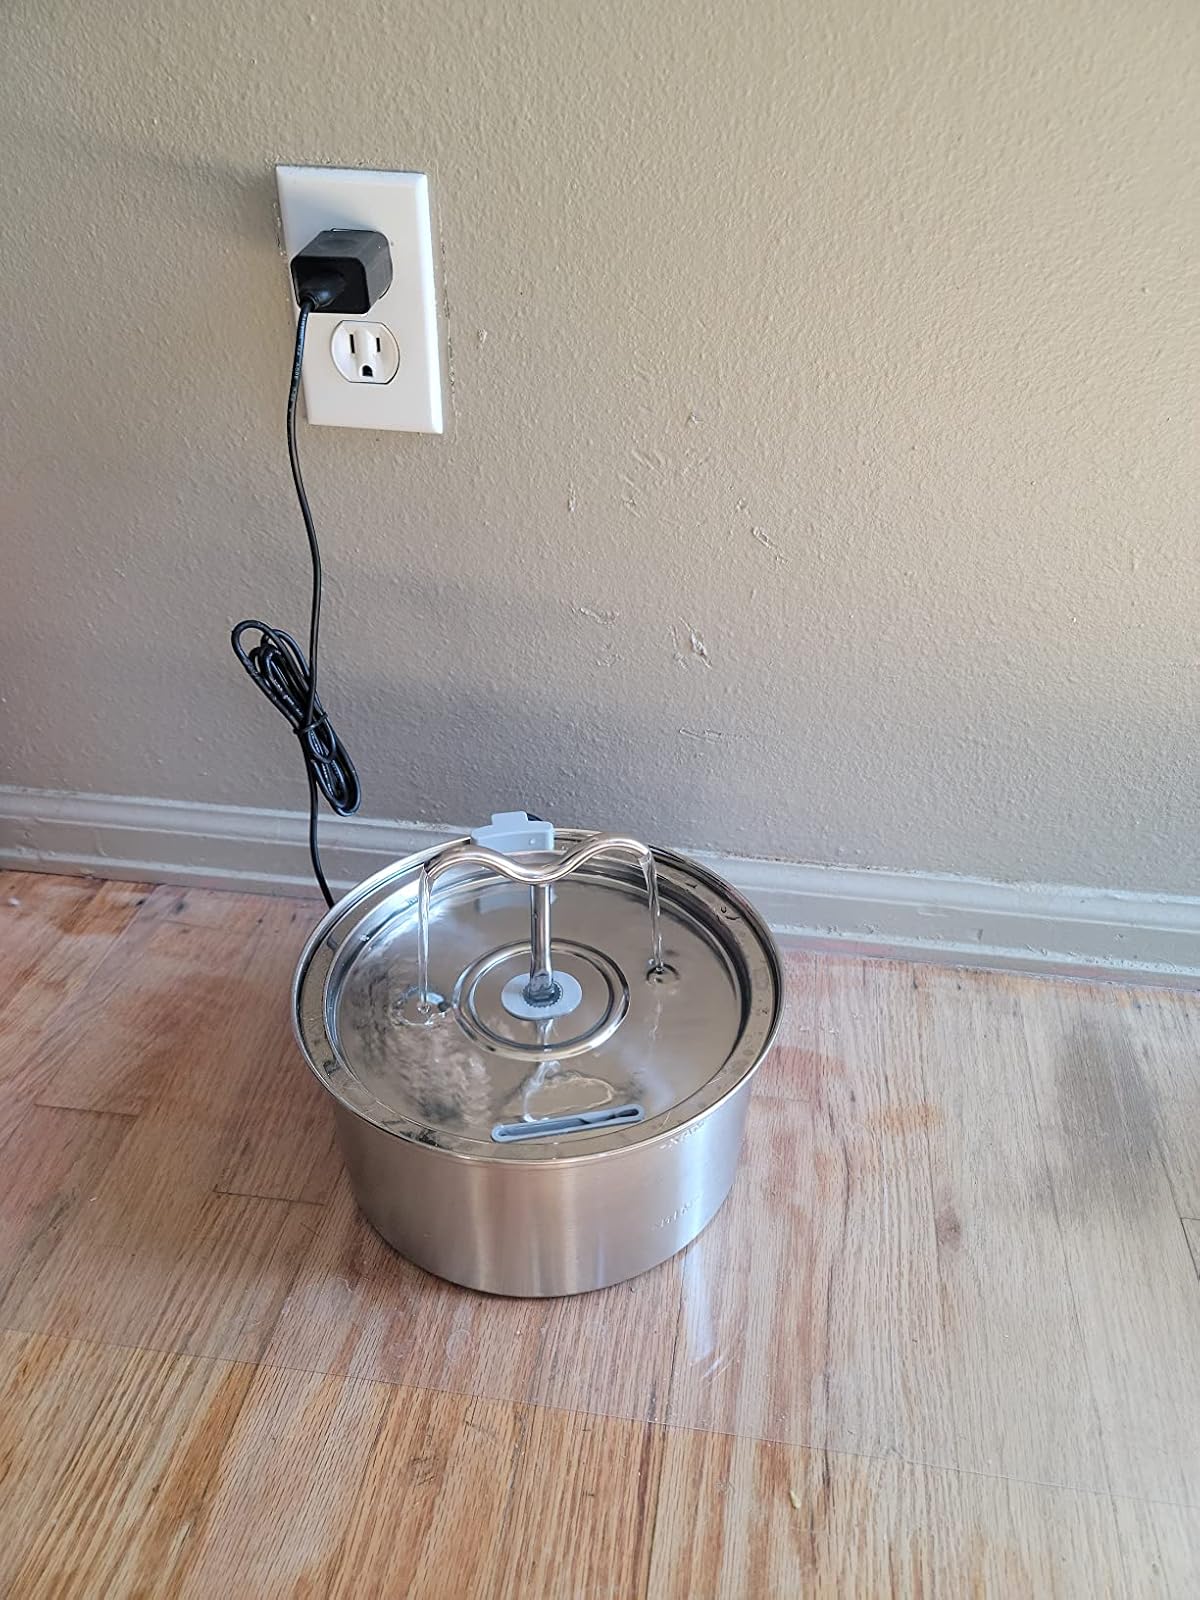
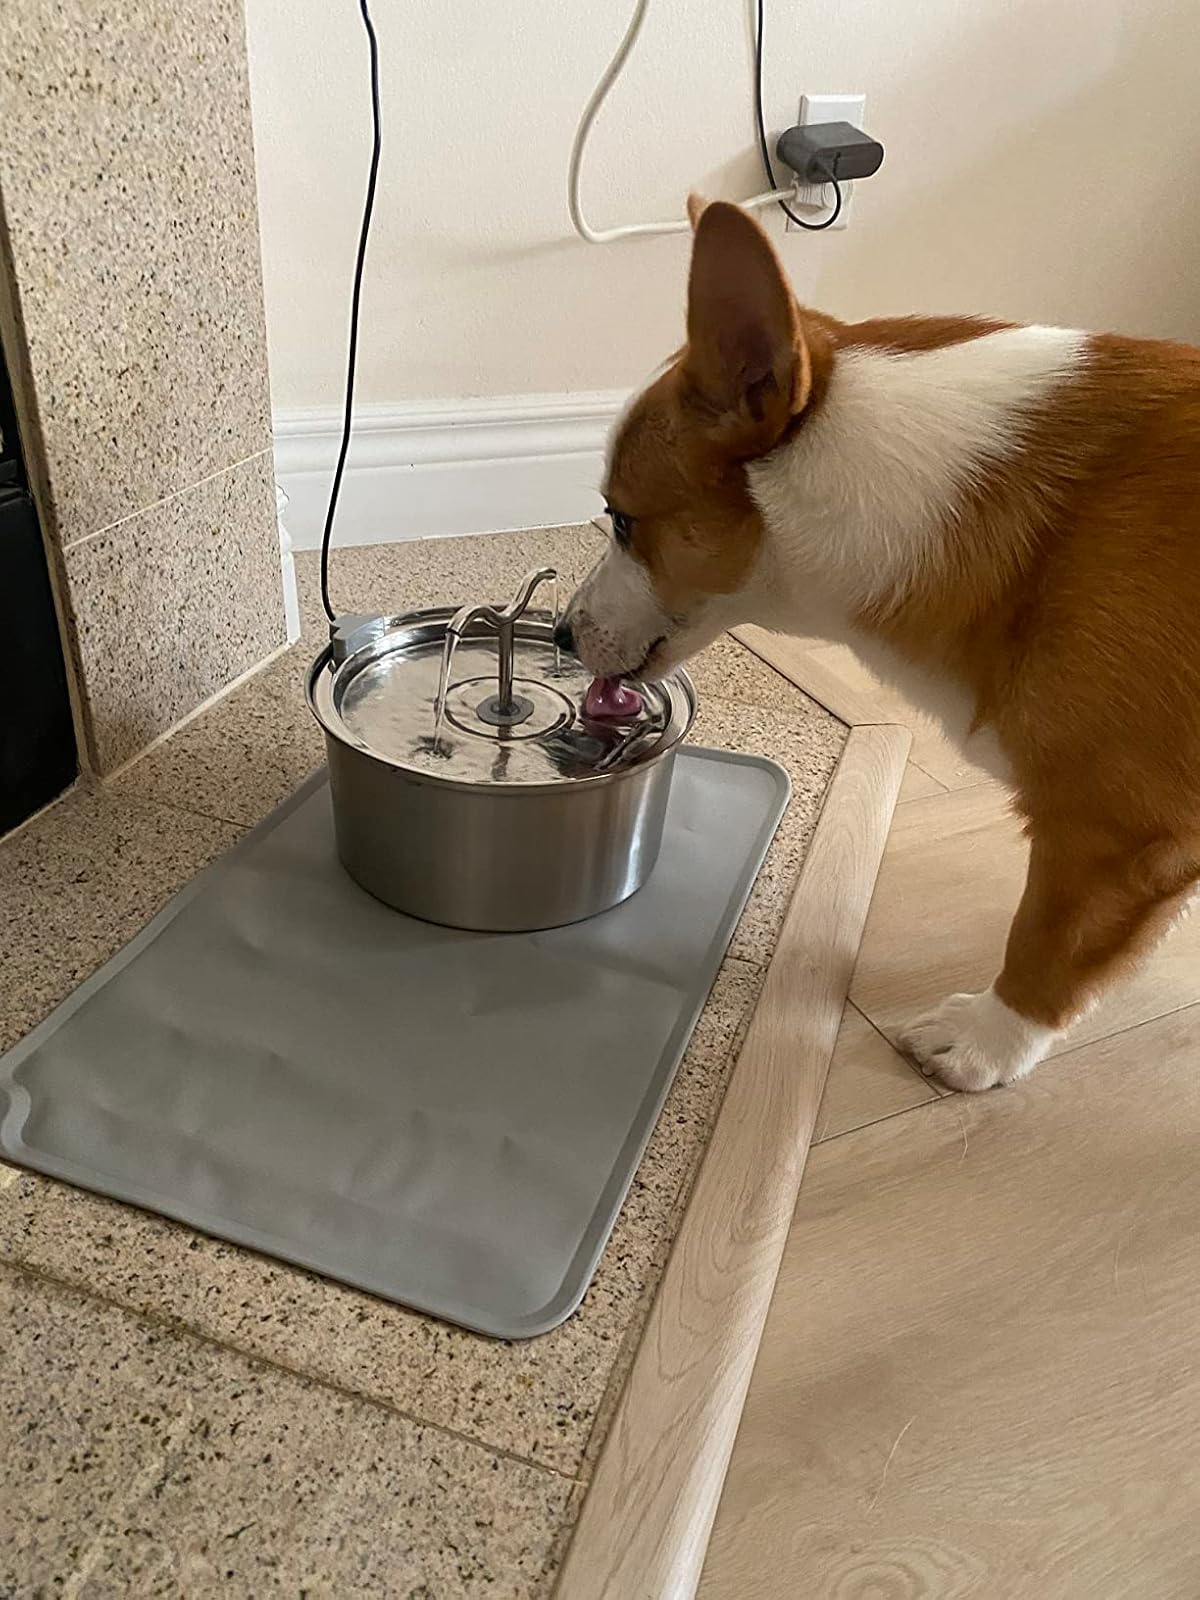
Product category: items_bowl
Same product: yes